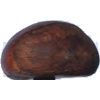
Label: Chestnut 1